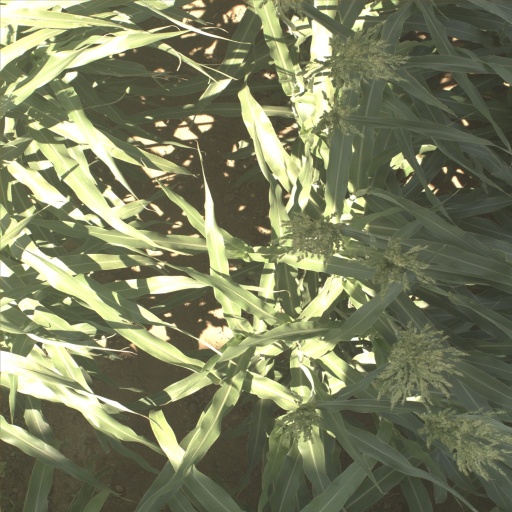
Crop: sorghum